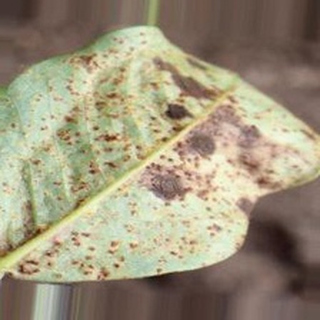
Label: groundnut_rust